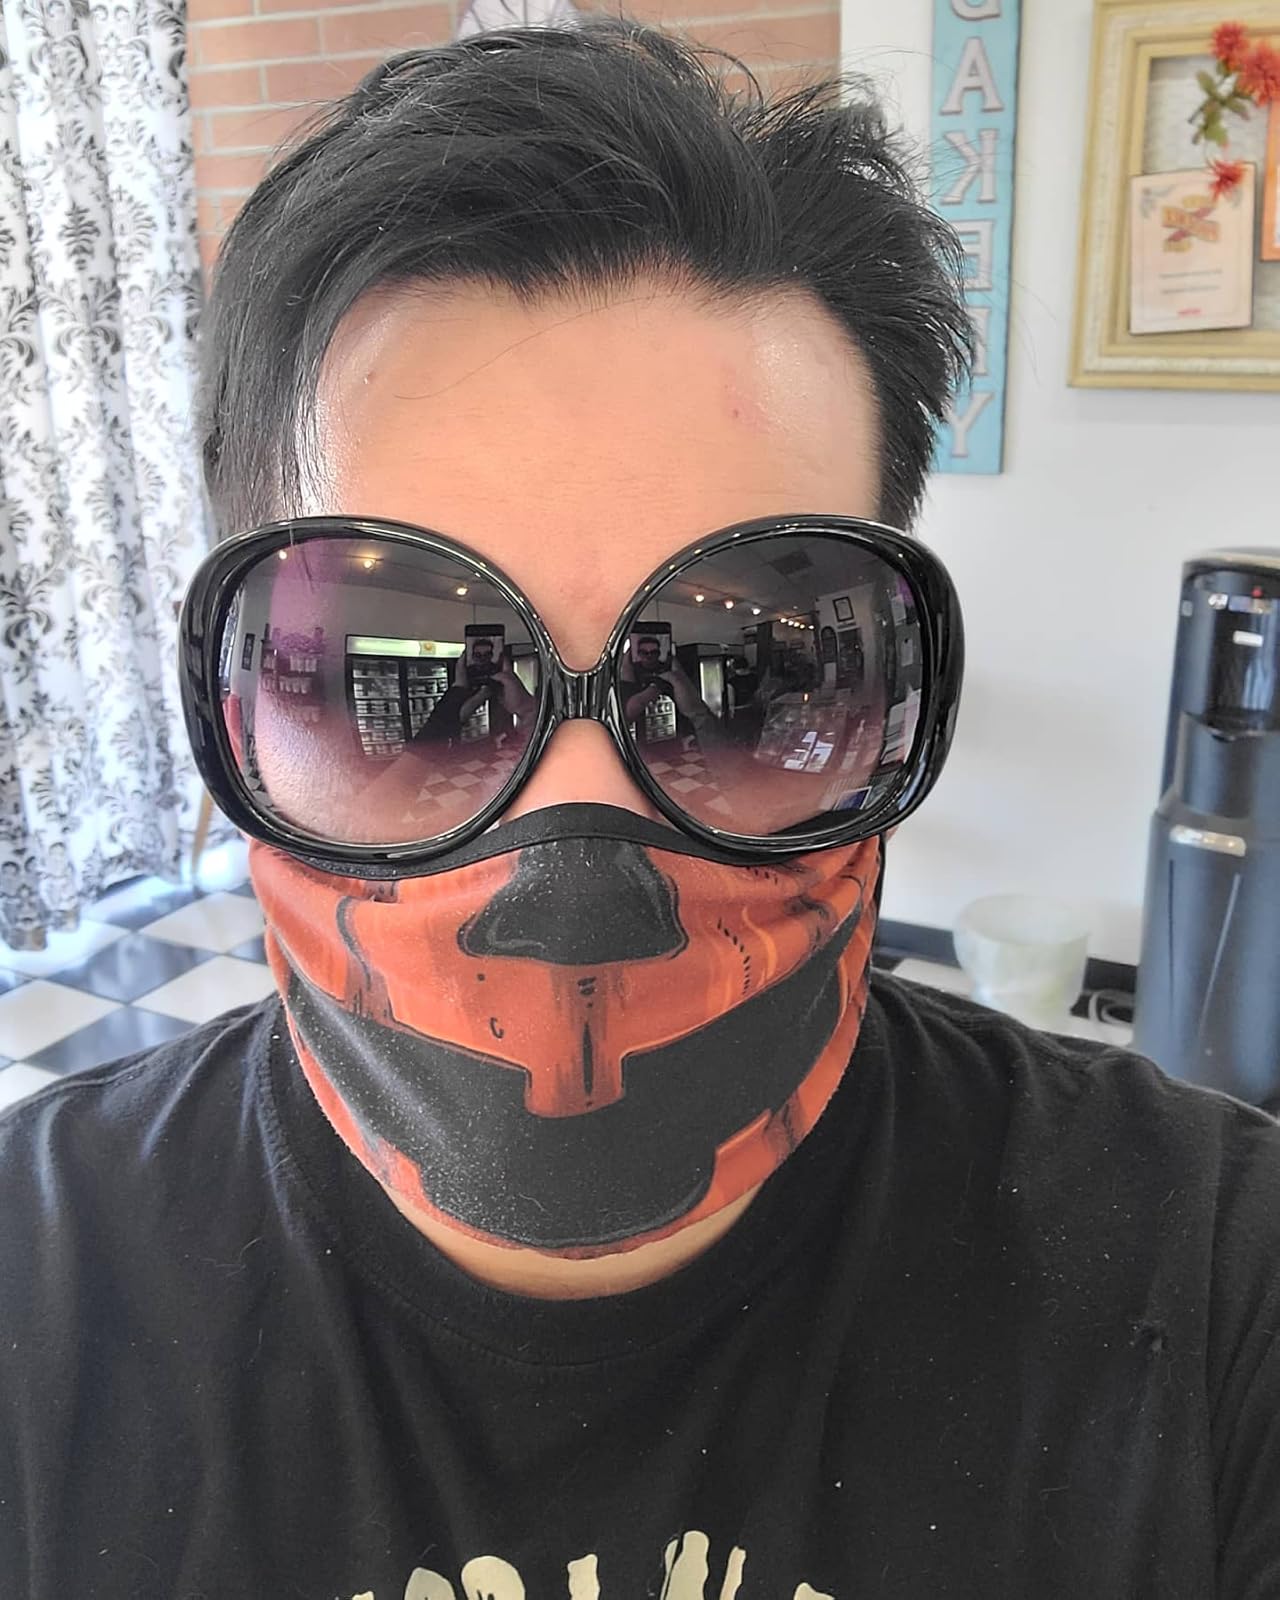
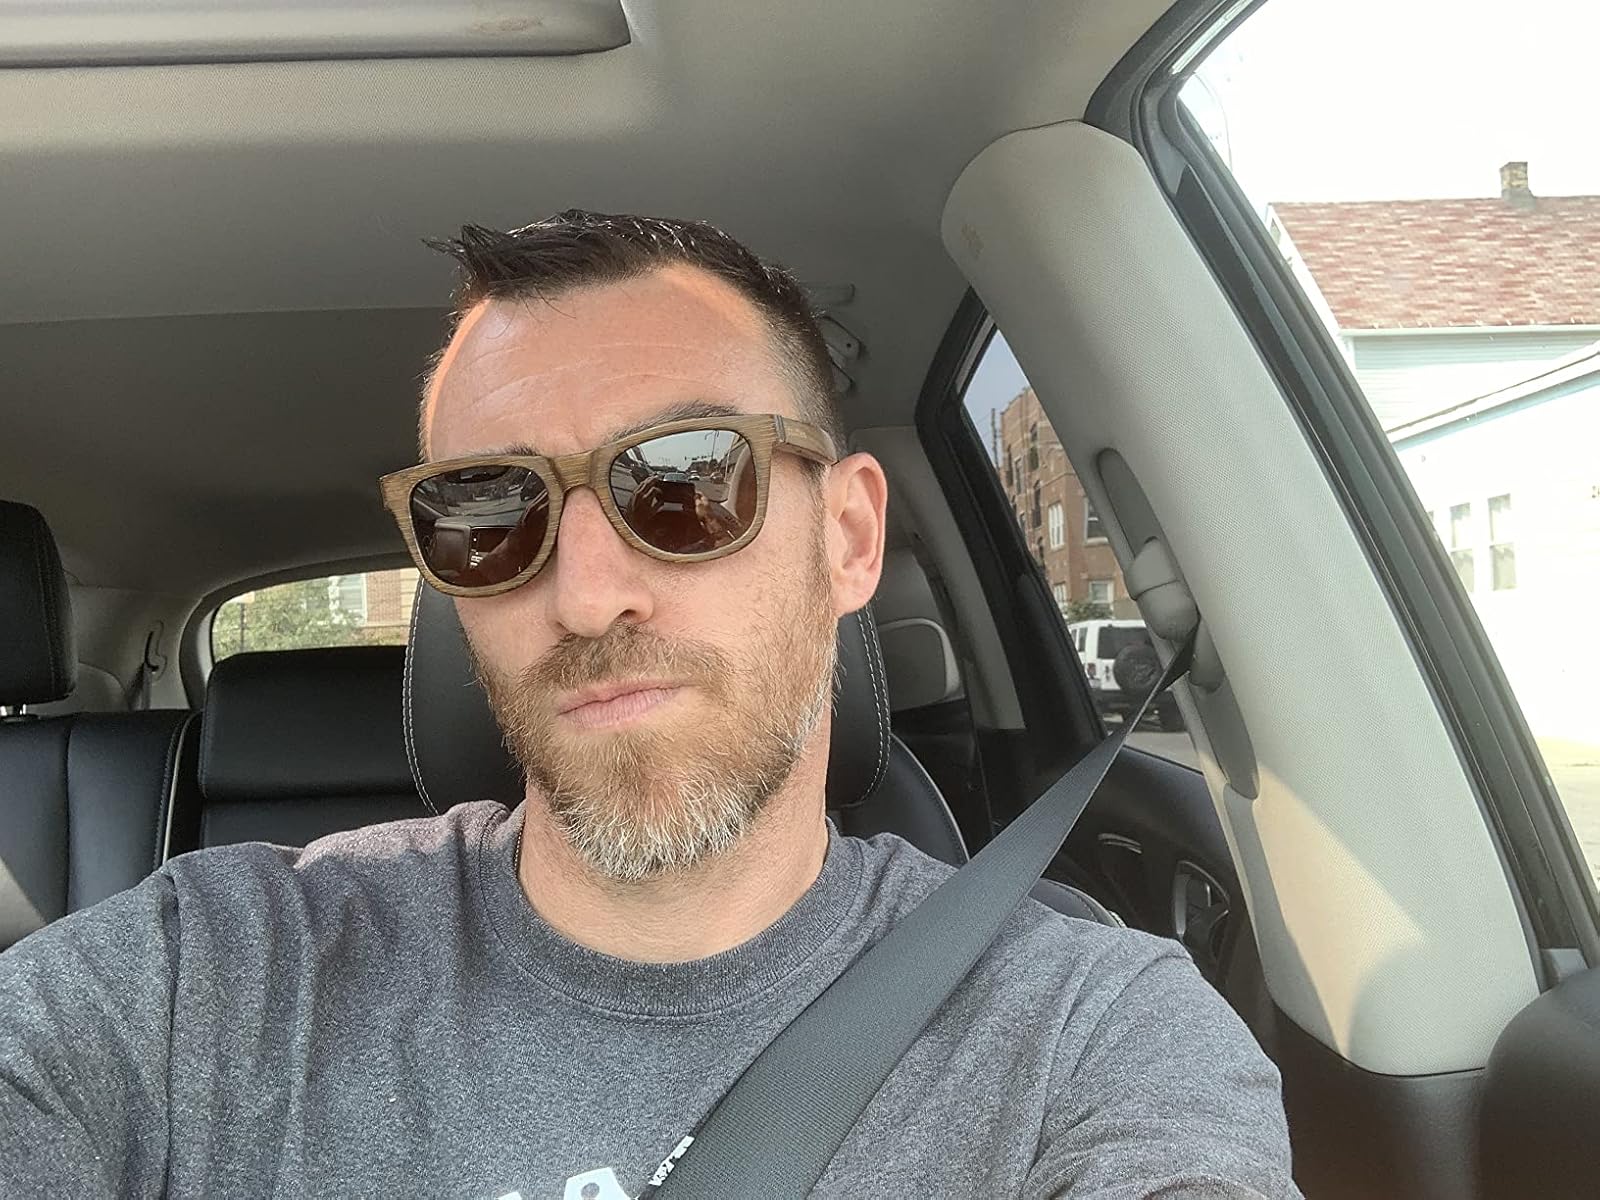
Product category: accessories_sunglasses
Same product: no